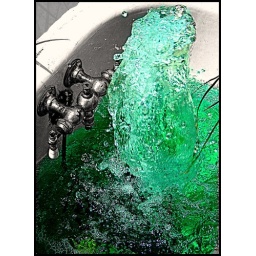
This is actually a fountain hooked up in an old tub at a plant nursery.